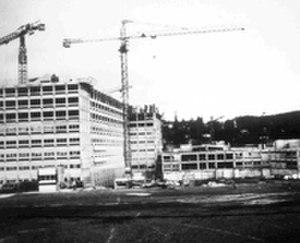
Construction de l'hôpital Nord
Le centre hospitalier universitaire de Saint-Étienne est un centre hospitalier universitaire de France. Il possède une capacité totale de 7 693 lits en 2018.